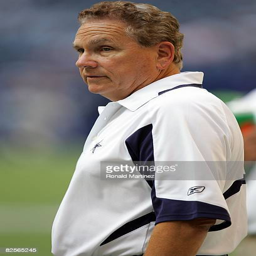
coach during a preseason game against sports team